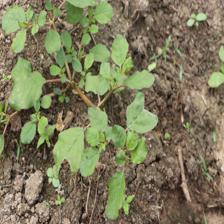
Label: BroadLeafWeed